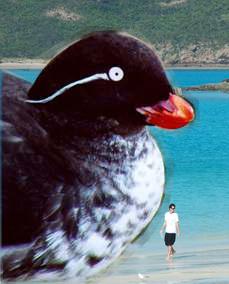
Bird species: Parakeet_Auklet
Bird type: waterbird
Background: water